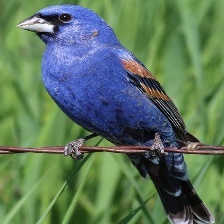
Species: BLUE GROSBEAK
Scientific name: PASSERINA CAERULEA